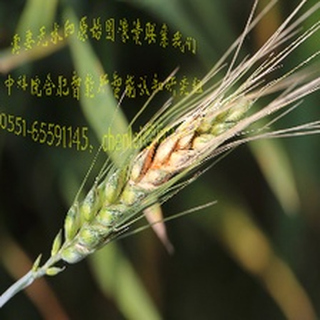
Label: wheat_fusarium_head_blight